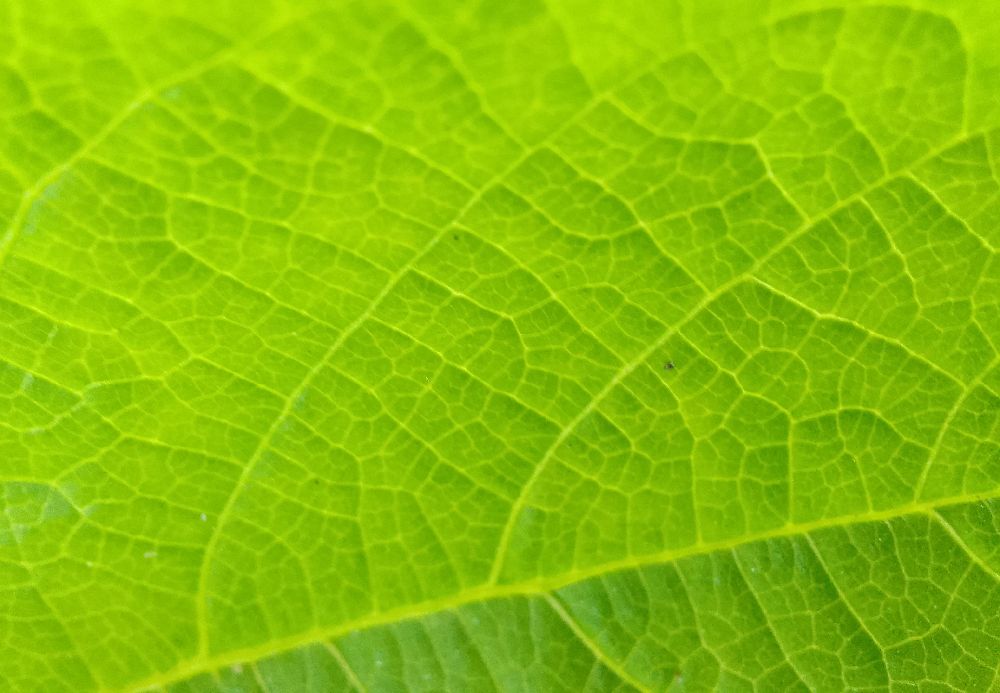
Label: healthy